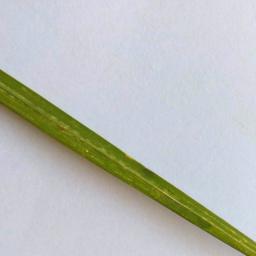
Label: Rice___Brown_Spot